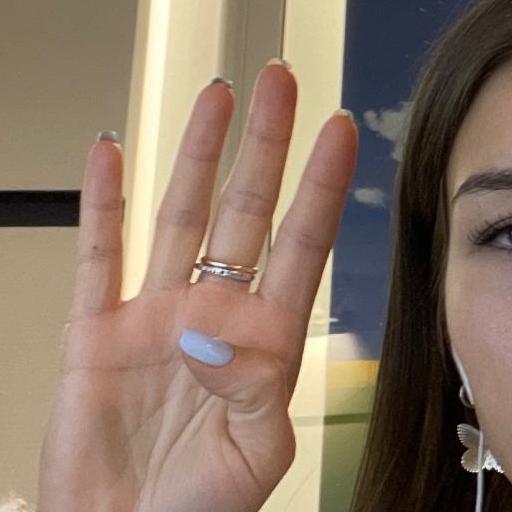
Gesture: four